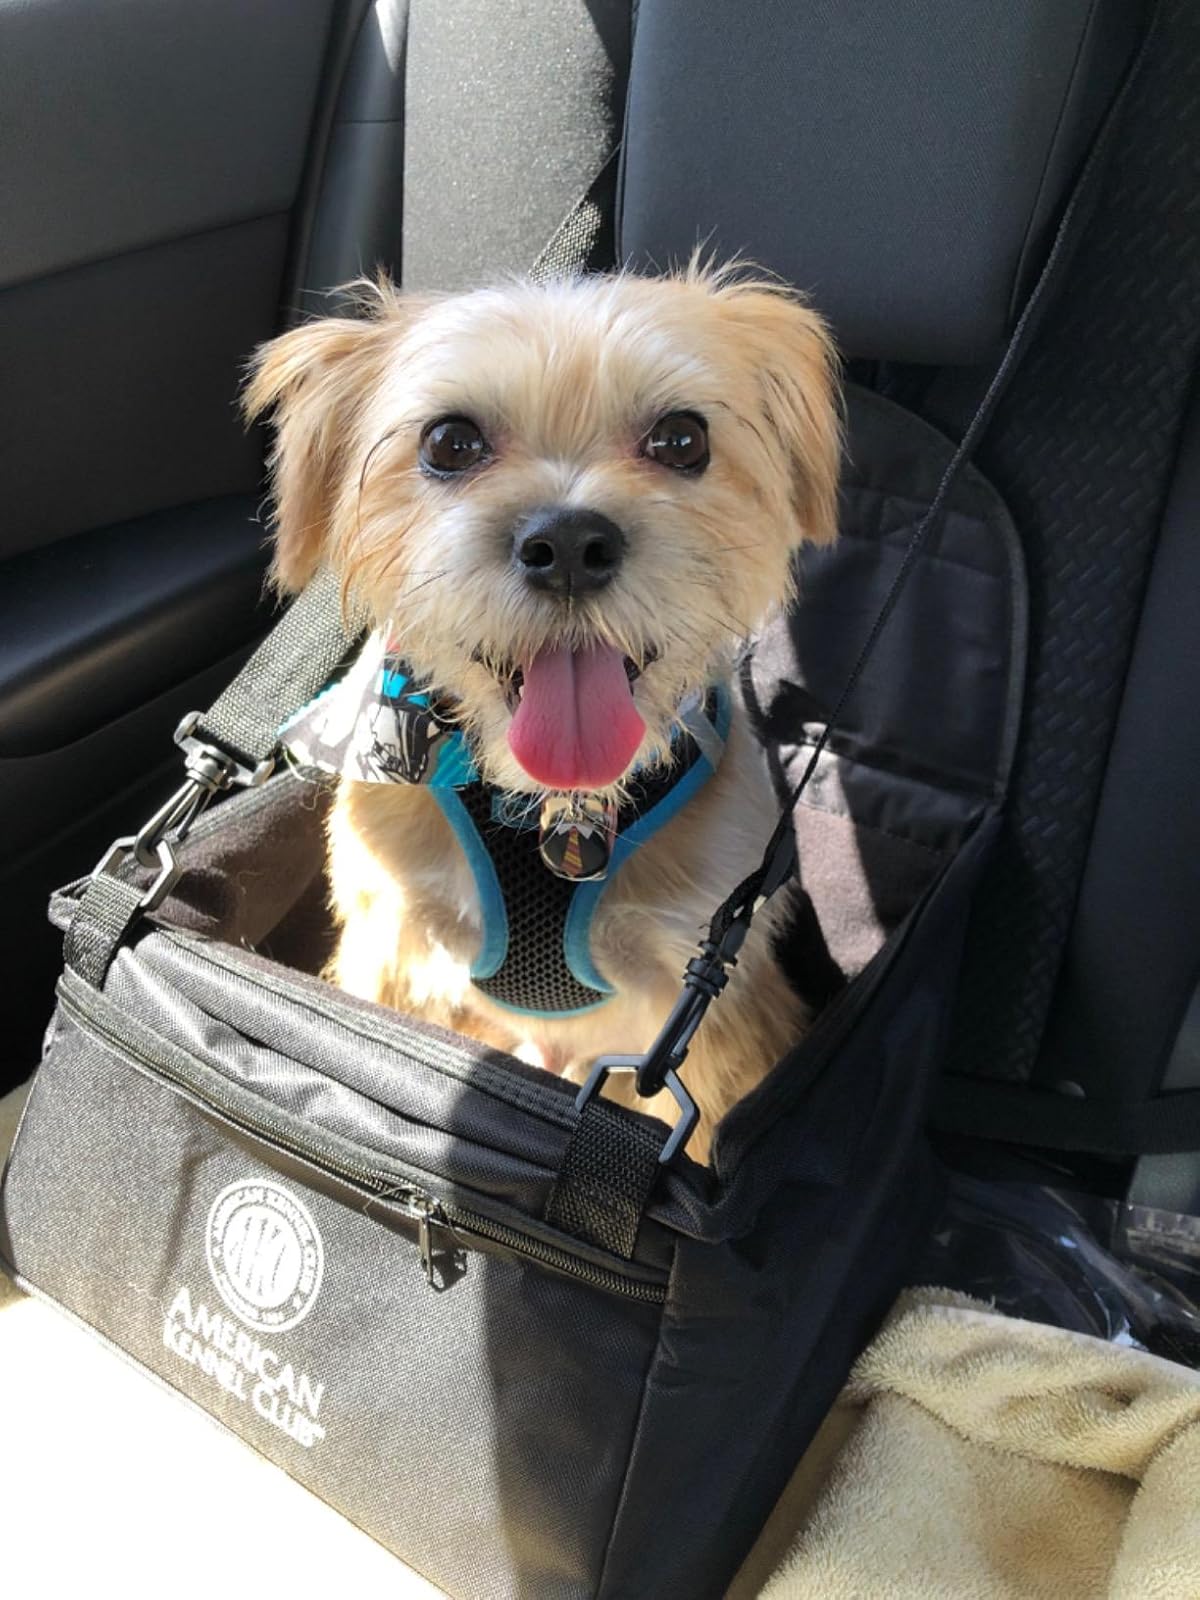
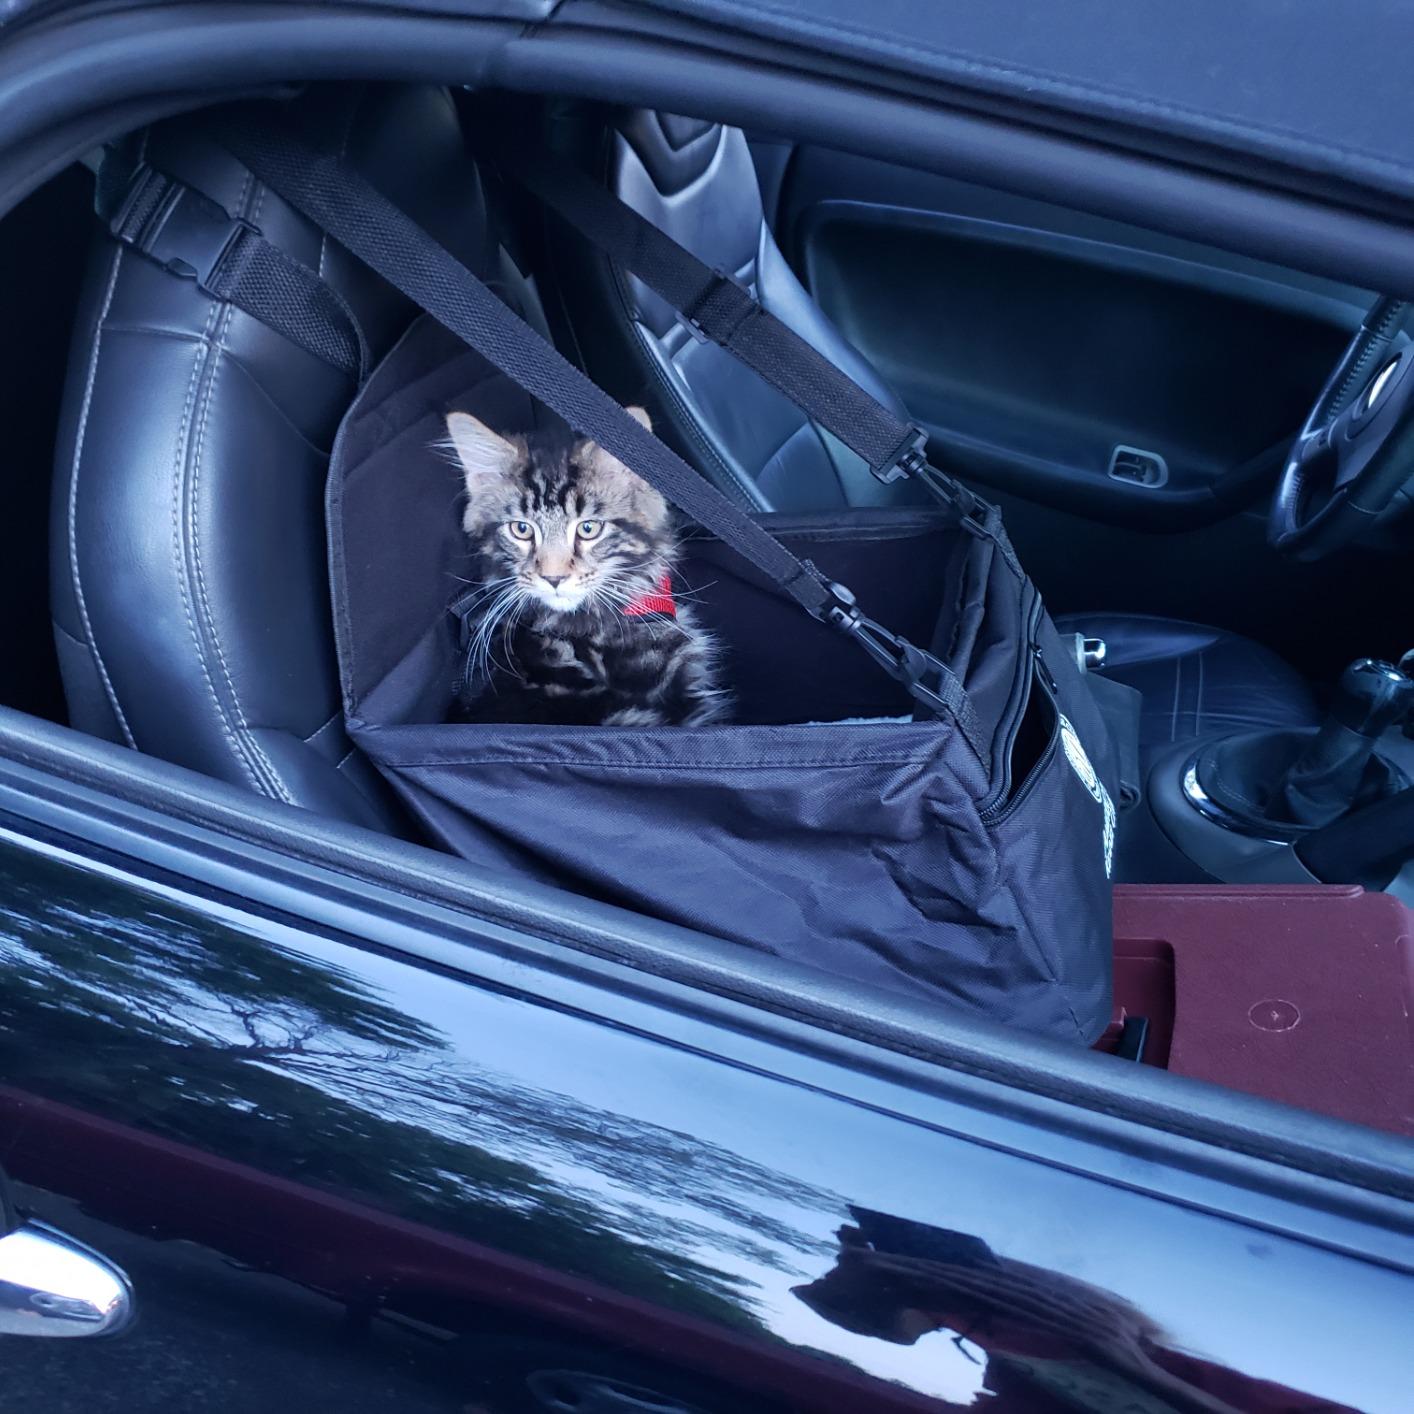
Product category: items_kennel
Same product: yes